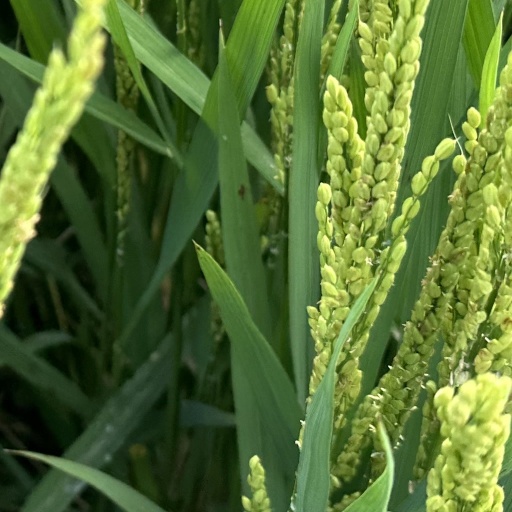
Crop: rice